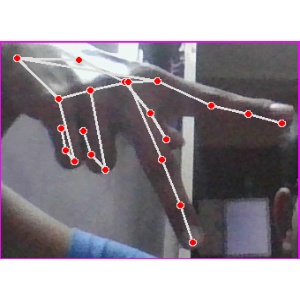
अक्षर: प